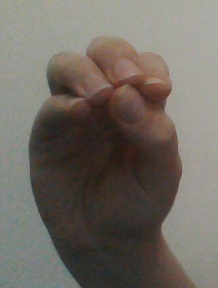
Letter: ha